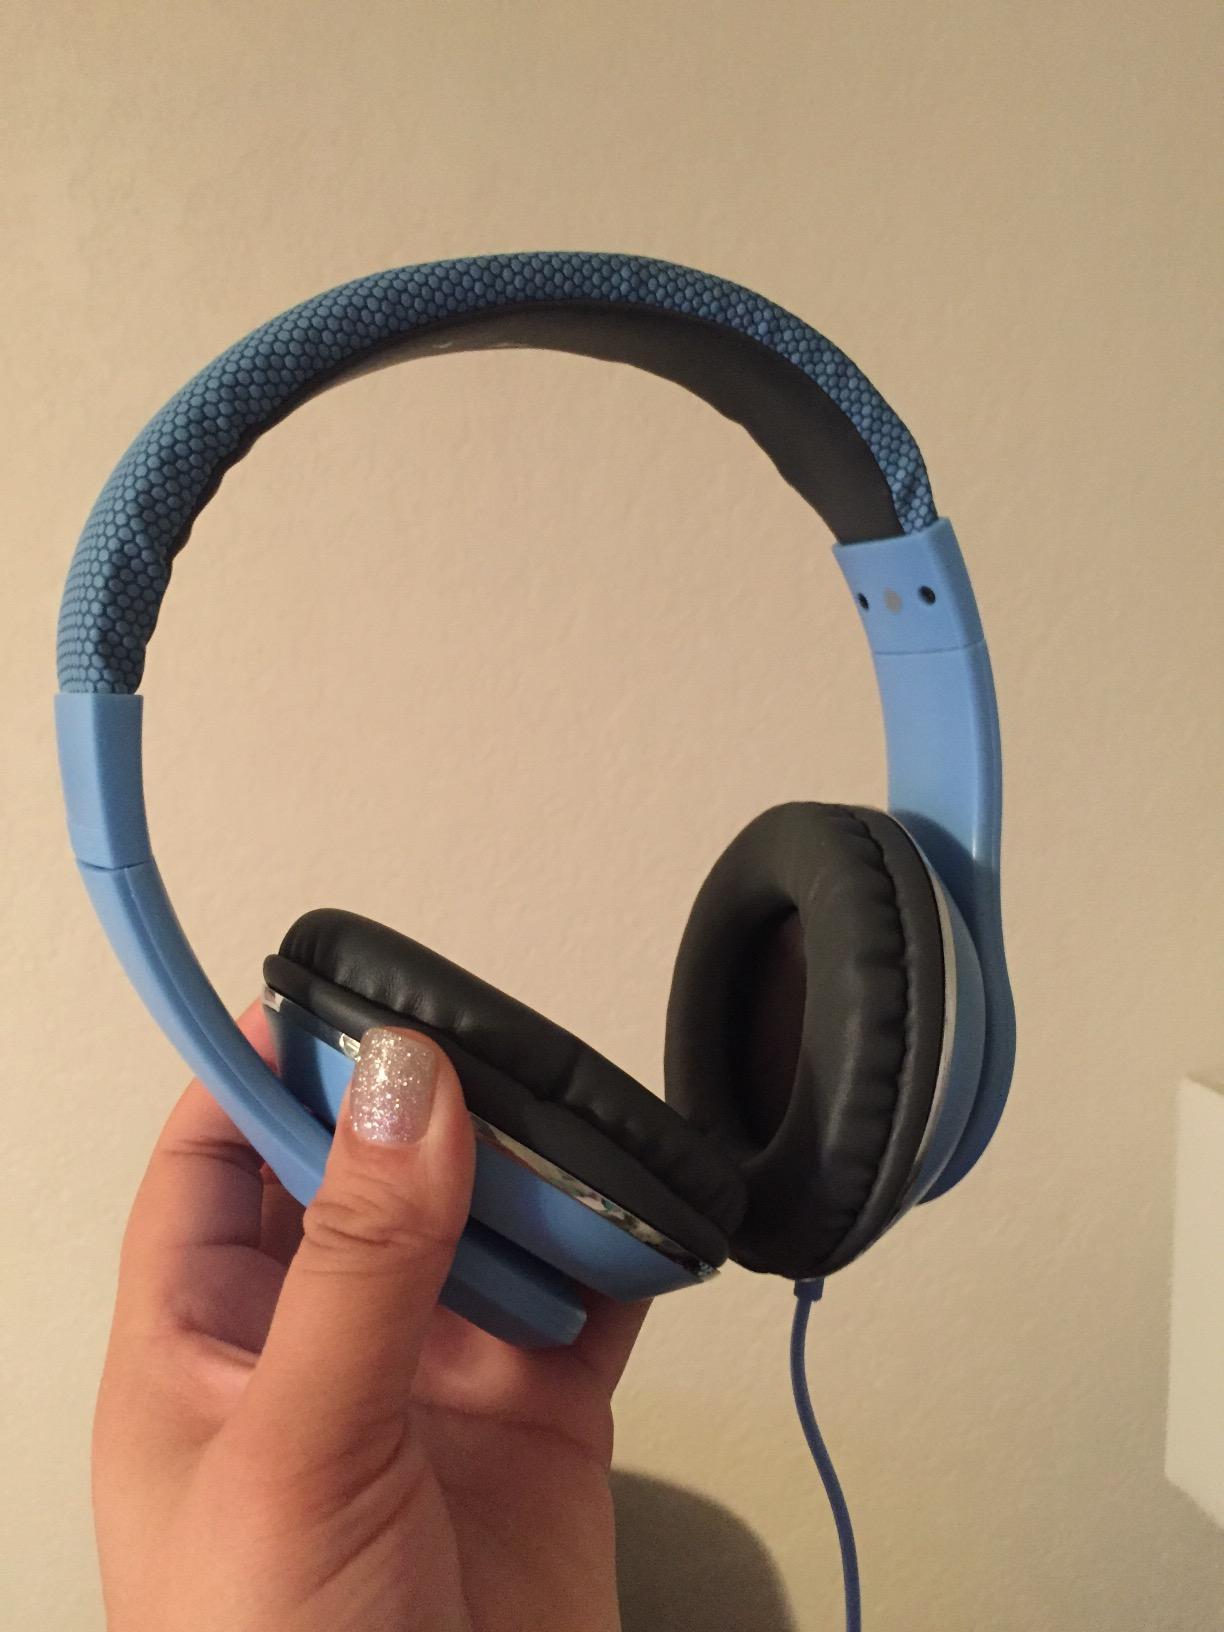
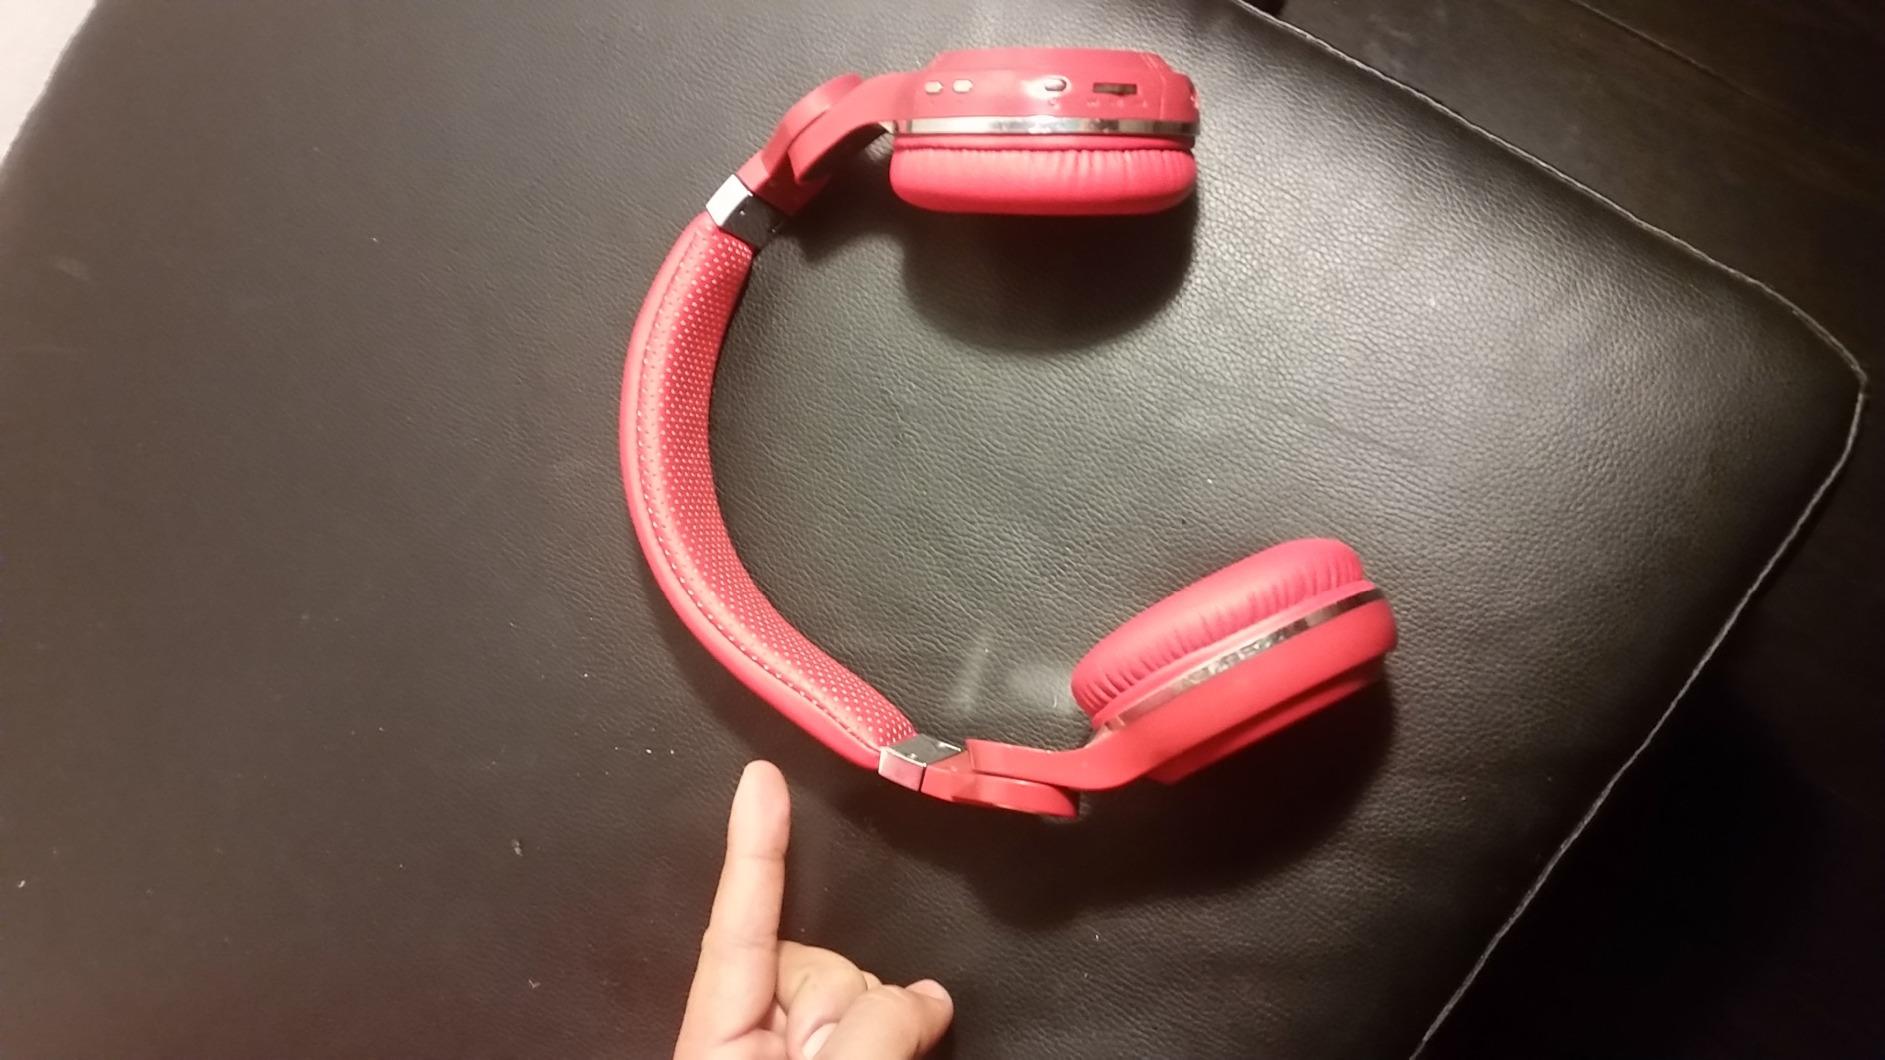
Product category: headphones
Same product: no